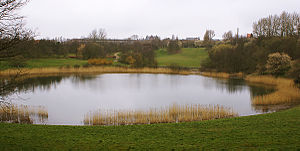
Roskilde Ring (motorbane)
Her lå banens store venstresving (Pirellisvinget)
Roskilde Ring Park i Roskilde, etableret i dele af det areal, som tidligere udgjorde motorsportsanlægget Roskilde Ring
Roskilde Ring var en motorsportsbane i Roskilde, nær byens centrum og jernbanestation. Banen blev åbnet som jordbane i en gammel grusgrav på grundlovsdag, den 5. juni 1955. Kort tid efter blev banen asfalteret og i 1957 blev den udvidet til en længde på 1.400 m.